Mining industry of Botswana

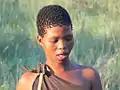
San woman in Botswana

Diamonds have had a large impact on Botswana's economy. The discovery of diamonds in Botswana during the 1960s triggered a global notable economic transformation, elevating the country from one of the poorest in the world to an economically wealthy country in Africa.